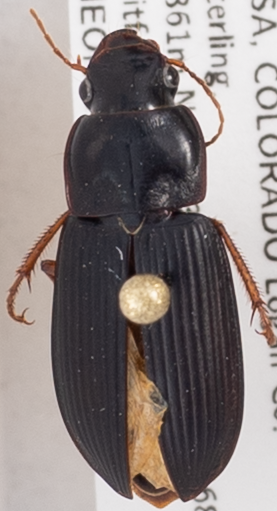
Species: Harpalus pensylvanicus
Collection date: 2018-09-06
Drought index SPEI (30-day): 1.106
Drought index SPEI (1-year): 0.71
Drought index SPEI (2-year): -0.018